Renaissance (French political party)

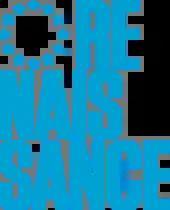
Logo of the Renaissance list of LaREM, MoDem and other liberal parties.

LREM was expected to sign a cooperation agreement with the ALDE group for the 2019 European Parliament election. However, owing to the Gilets Jaunes protests and the rise of national populism within France, Macron opted to run a campaign focusing more on electing representatives of his party to the European Parliament, than campaigning for ALDE. Macron styled his campaign as "Renaissance", calling for a renaissance across Europe. Following the election, the ALDE parliamentary group reformed into Renew Europe, incorporating Macron's Renaissance, along with others.